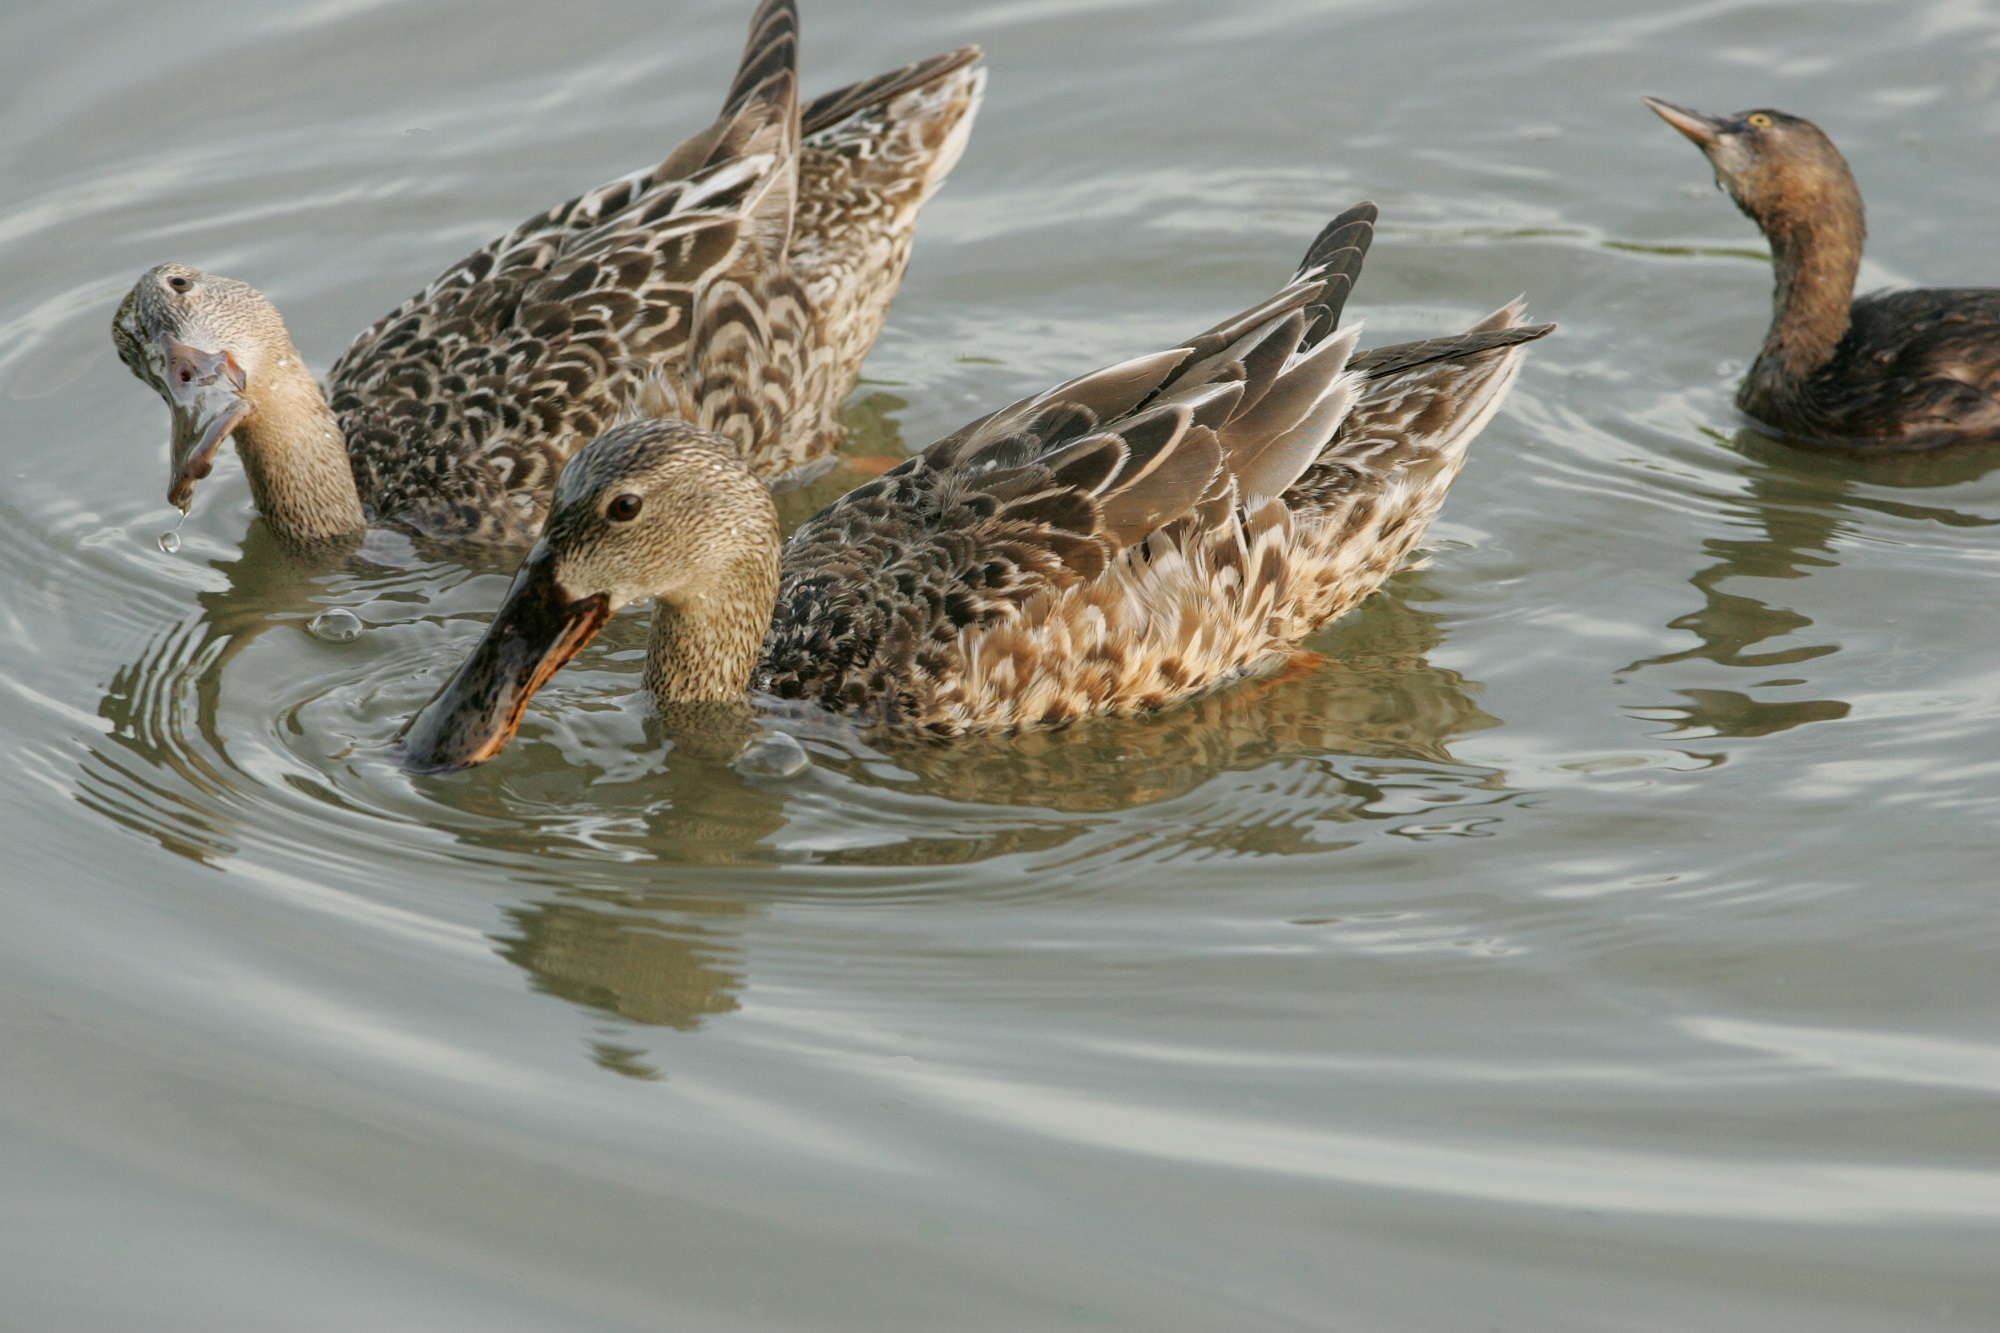
water, nature, bird, wing, group, lake, pond, wildlife, wild, swim, beak, brown, fauna, swimming, duck, vertebrate, ducks, waterfowl, water bird, mallard, shorebird, ducks geese and swans, northern shovelers